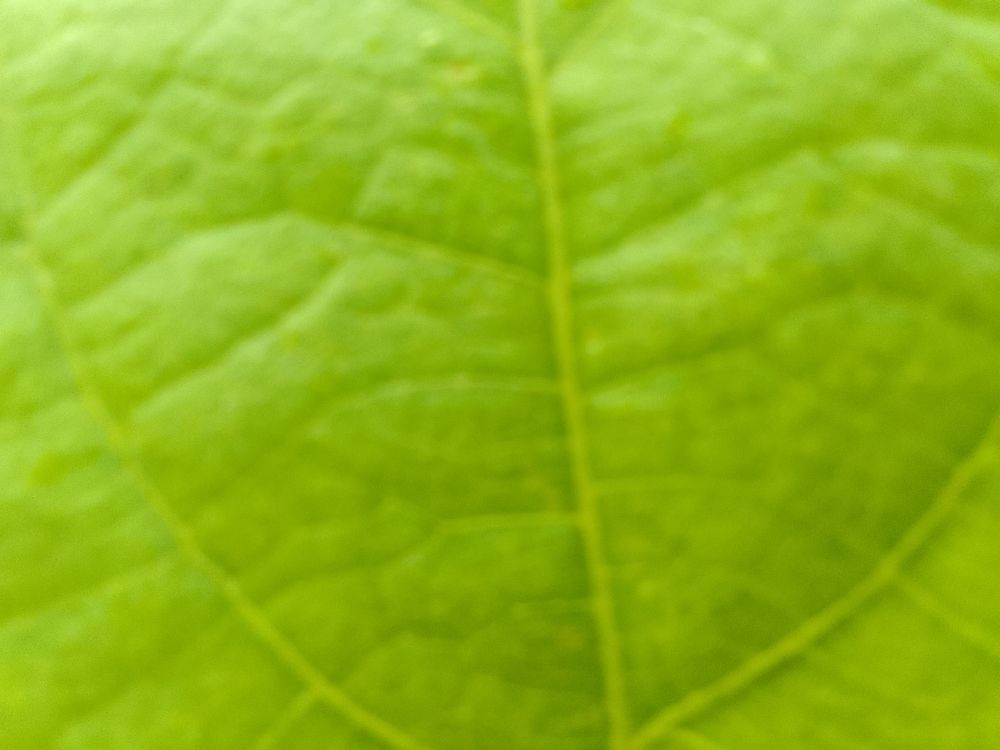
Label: healthy